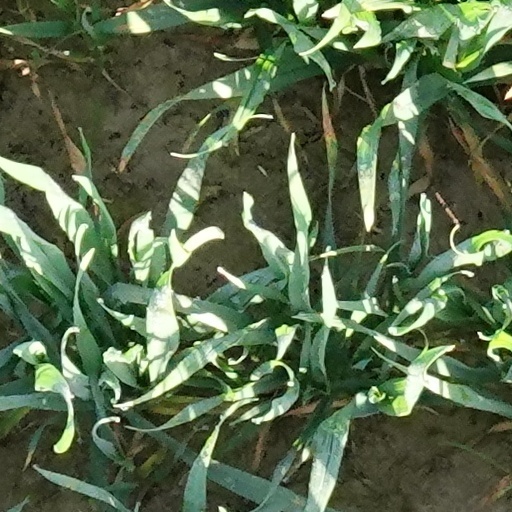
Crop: wheat